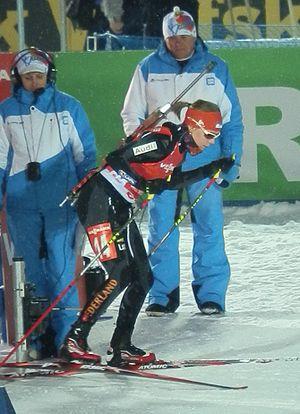
Chardine Sloof est une biathlète néerlandaise naturalisée suédoise, née le 19 juillet 1992 à Waddinxveen.